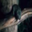
Label: shrew